Finn the Human

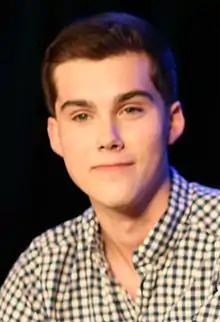

Series creator Pendleton Ward has stated that he wrote Finn, and "Adventure Time" as a whole, as though he were playing a session of "Dungeons & Dragons," a tabletop role-playing game. Ward commented that Finn's motivations are noble, with a desire to "slay monsters, explore dungeons, find loot." Ward spent much of his childhood at home, and he described his "[indoor] adventure experience" as inspiring Finn and Jake the Dog's adventures. Early on in the development of the show, Ward had intended for Finn and Jake to be nomads who lived in tents. However, this was changed to having them live in a permanent home at Cartoon Network's request. The character first appeared in the short film "Adventure Time", which centers around rescuing Princess Bubblegum (Hynden Walch) from the evil Ice King (John Kassir). This short aired as part of Nickelodeon's "Random! Cartoons" showcase in 2008. Zack Shada voiced the character, then called Pen, in the short.